Wayne Densch Performing Arts Center

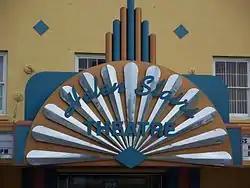

The Ritz Theater (also known as the Milane Theatre or the Helen Stairs Theatre) is a historic theatre in Sanford, Florida, United States. It is located at 201 South Magnolia Avenue. On January 29, 2001, it was added to the U.S. National Register of Historic Places. After getting donations from Wayne Densch it has now been named the Wayne Densch Performing Arts Center.